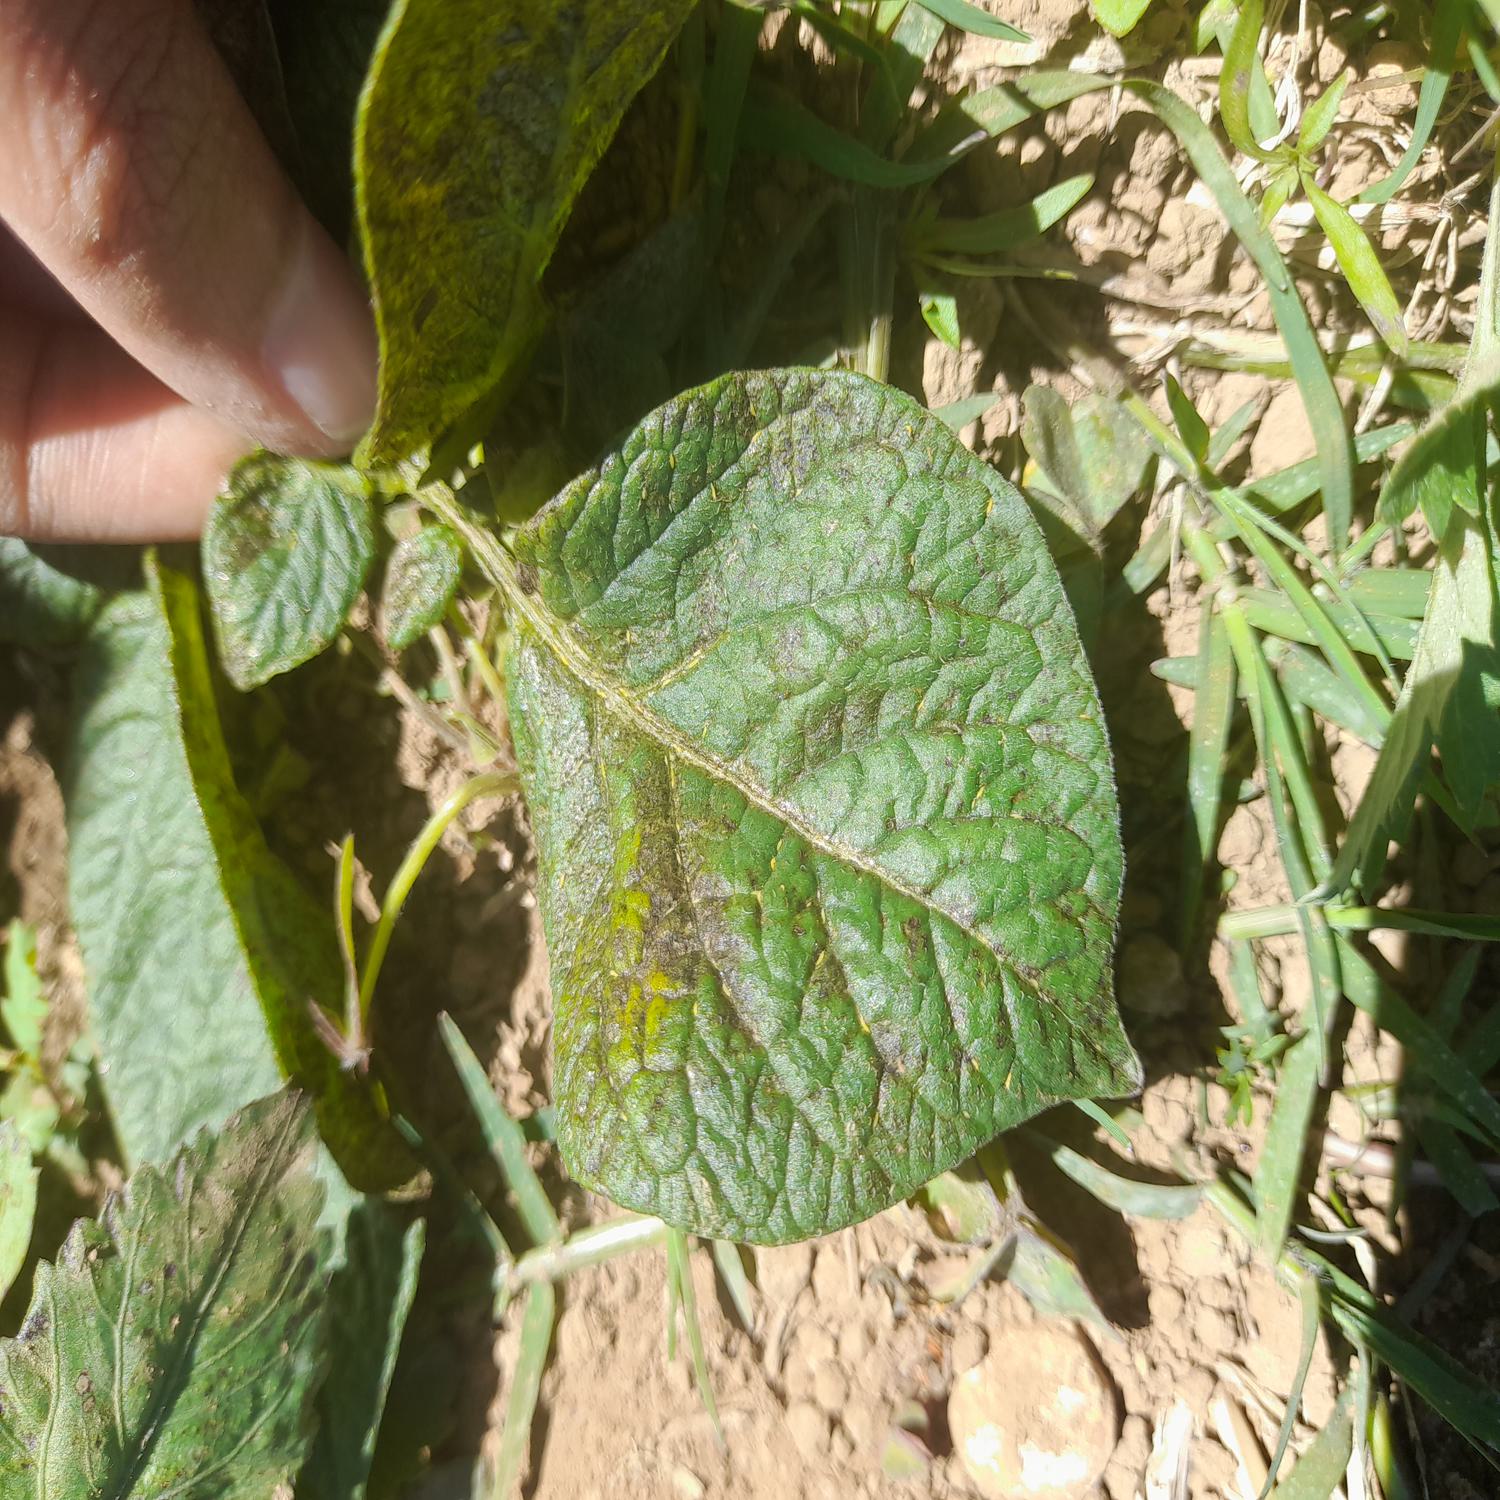
Label: Pest